Radeon R300 series

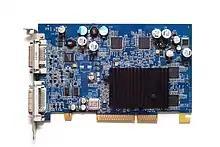
An Apple-branded Radeon 9600 Pro, with DVI and ADC ports. Some models of the Power Macintosh G4 and Power Macintosh G5 shipped with Radeon 9000-series cards built on distinctive blue PCBs.

The chip adopted an architecture consisting of 8 pixel pipelines, each with 1 texture mapping unit (an 8x1 design). While this differed from the older chips using 2 (or 3 for the original Radeon) texture units per pipeline, this did not mean "R300" could not perform multi-texturing as efficiently as older chips. Its texture units could perform a new "loopback" operation which allowed them to sample up to 16 textures per geometry pass. The textures can be any combination of one, two, or three dimensions with bilinear, trilinear, or anisotropic filtering. This was part of the new DirectX 9 specification, along with more flexible floating-point-based Shader Model 2.0+ pixel shaders and vertex shaders. Equipped with 4 vertex shader units, "R300" possessed over twice the geometry processing capability of the preceding Radeon 8500 and the GeForce4 Ti 4600, in addition to the greater feature-set offered compared to DirectX 8 shaders.